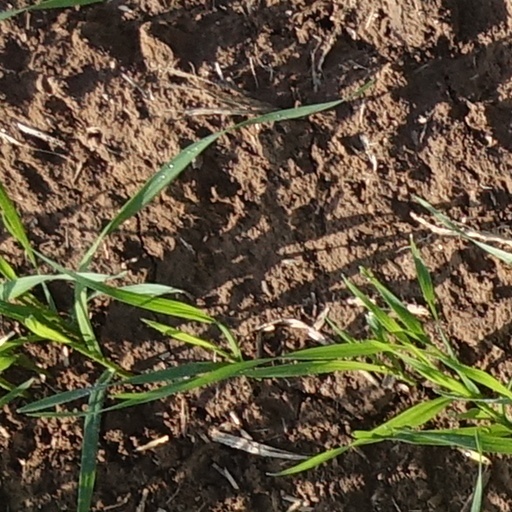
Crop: wheat